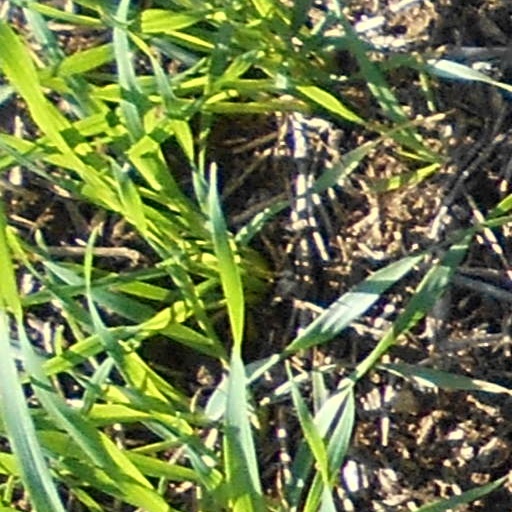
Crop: wheat